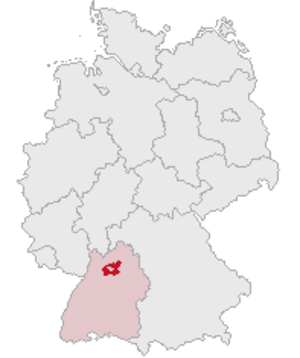
L'arrondissement de Heilbronn est un arrondissement de Bade-Wurtemberg situé dans le district de Stuttgart. Son chef lieu est Heilbronn.